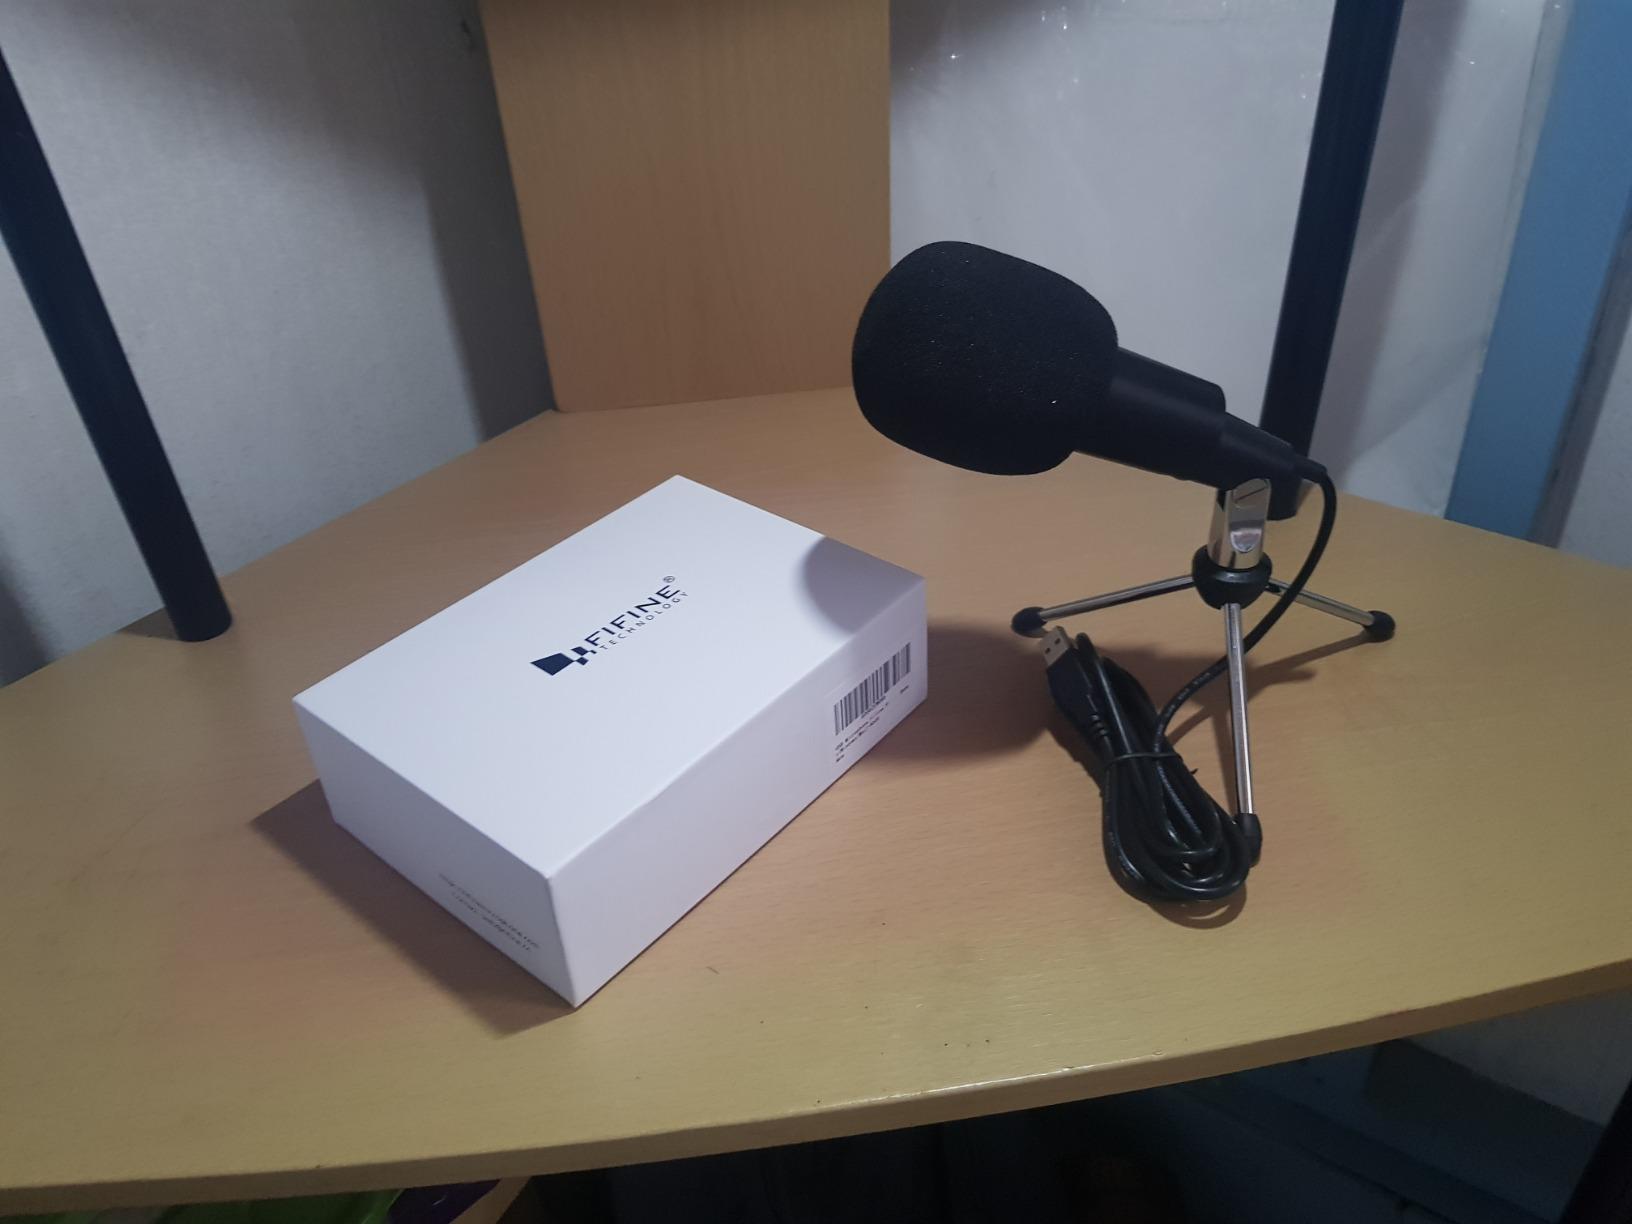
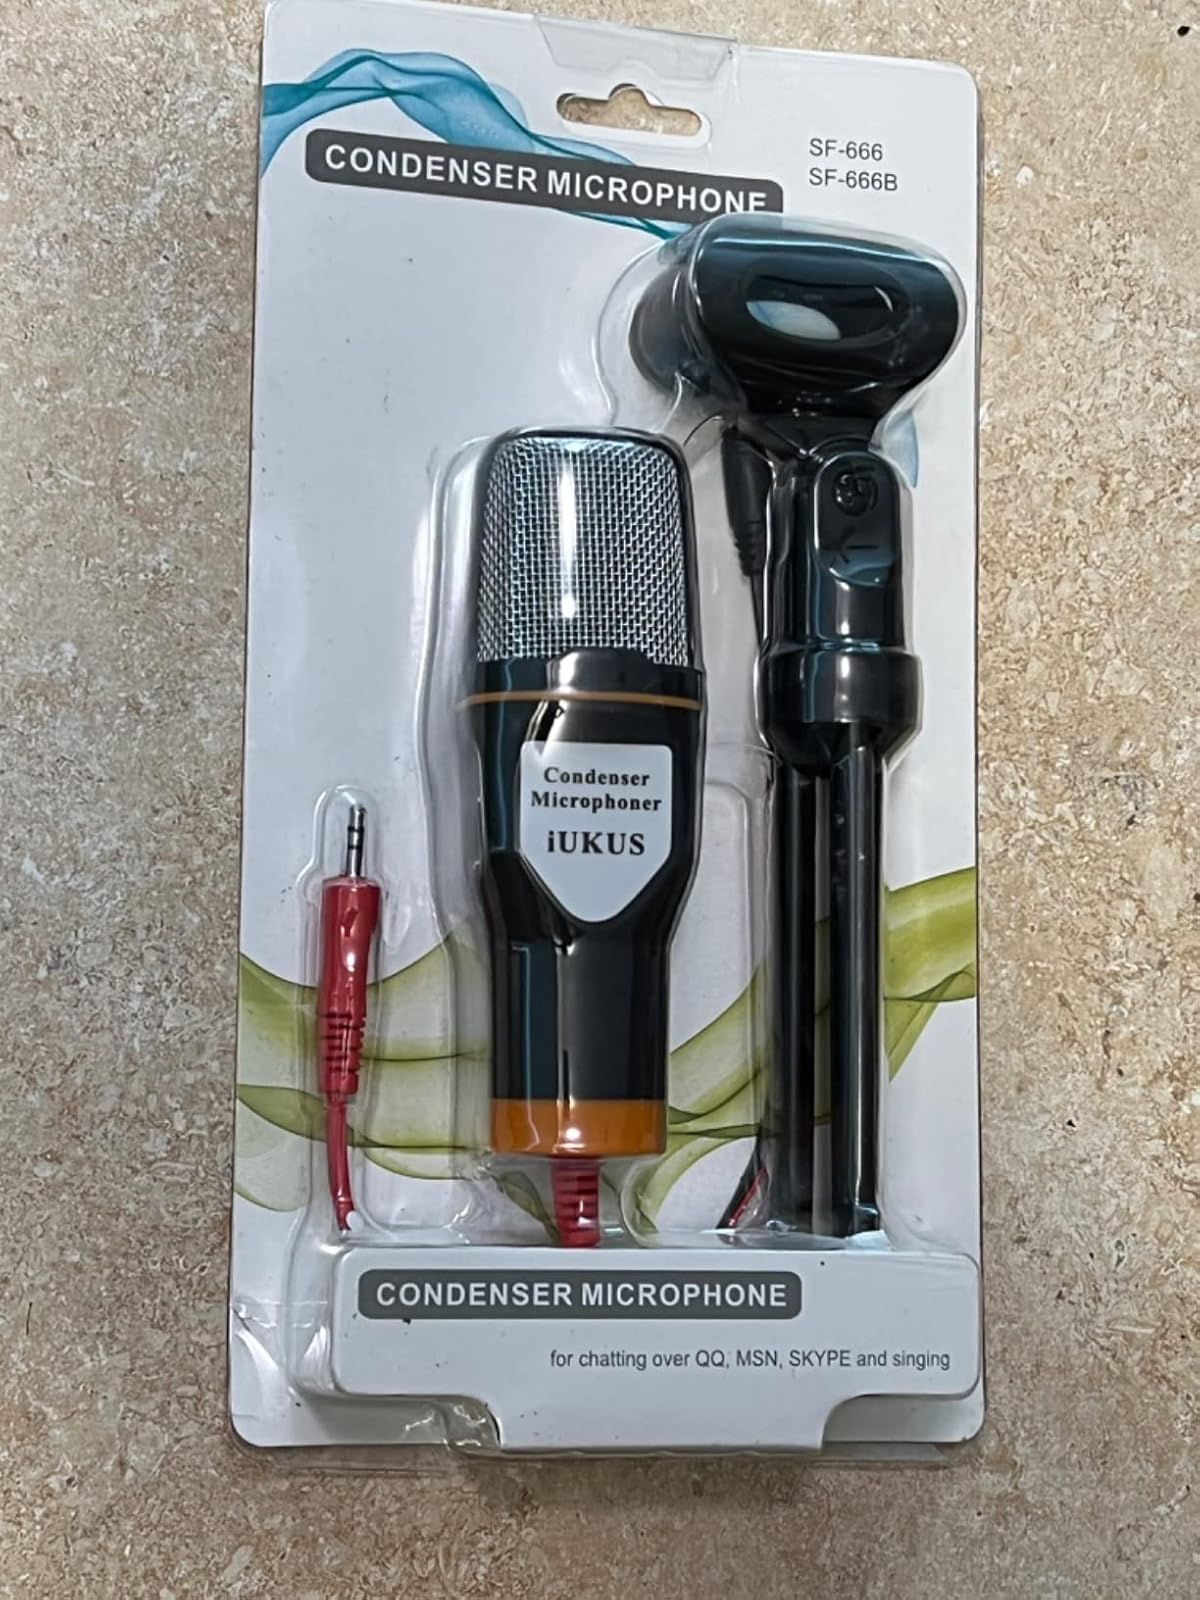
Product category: microphone
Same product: no